Metal dithiolene complex

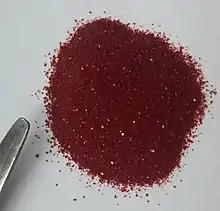
Sample of , illustrating the intense color that typifies many dithiolene complexes

Because of the unusual redox and intense optical properties of dithiolenes, the electronic structure of dithiolene complexes has been the subject of intense studies. 1,2-Dithiolene ligands can exist in three oxidation states: the dianionic "ene-1,2-dithiolate", the neutral "1,2-dithioketone," and a monoanionic radical intermediate between these two. When the latter two are complexed to a metal centre, the oxidation state of the ligand (and therefore the metal centre) cannot be easily defined. Such ligands are therefore referred to as non-innocent. The substituents on the backbone of the dithiolene ligand, R and R', affect the properties of the resulting metal complex in the expected way. Long chains confer solubility in less polar solvents. Electron acceptors (e.g. cyanide , acetate ) stabilize reduced and anionic complexes. Derivatives are known where the substituents are the same, symmetrical dithiolenes (R = R') are more common than unsymmetrical.